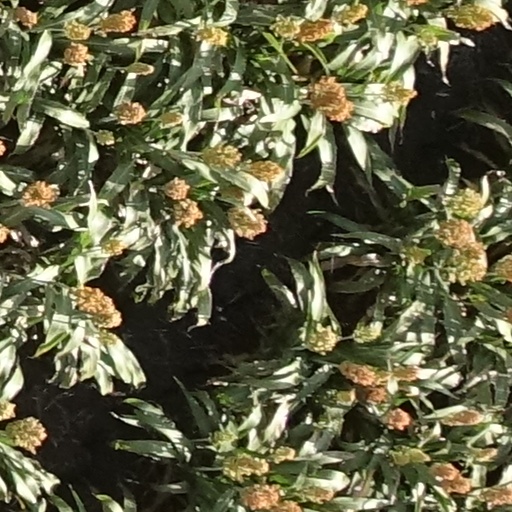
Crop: sorghum